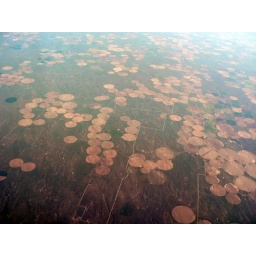
plane window view over the middle U.S.